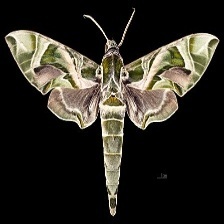
Species: OLEANDER HAWK MOTH